David Coulthard

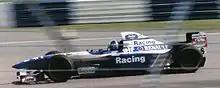
Coulthard at the 1995 British Grand Prix

In 1995, Coulthard again competed with Williams alongside Damon Hill. He was optimistic for the season, saying: "I'd like to think I can win a Grand Prix this year. That's really my aim, plus to score points in as many races as possible." Coulthard's season started off with controversy when he and Benetton driver Michael Schumacher were disqualified for fuel irregularities in the first round in Brazil, where Coulthard finished second. On appeal, the original results of both drivers were reinstated. The next five races saw four retirements for Coulthard, plus a fourth-place finish in San Marino.